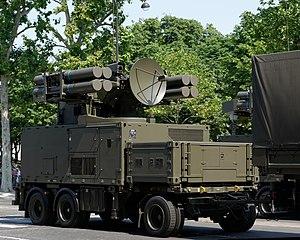
Unité de tir Crotale NG de l'escadron de défense sol-air 12/950 Tursan de la base aérienne 118 Mont-de-Marsan au défilé du 14 juillet 2013 sur les Champs-Élysées à Paris.
L’escadre sol-air de défense aérienne - 1ᵉʳ régiment d'artillerie de l'air est une unité de combat de l'Armée de l'air française activée le 3 septembre 2014 sur la base aérienne 702 d'Avord spécialisé dans la lutte antiaérienne.
Liste des escadrons actifs de l'Armée de l'air française en date du 1ᵉʳ septembre 2018.